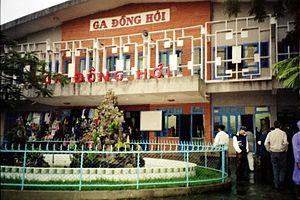
La gare de Đồng Hới est à une gare ferroviaire vietnamienne située dans la ville de Đồng Hới, province de Quảng Bình. Elle est à 4 km du centre ville, et 6 km au sud de l'aéroport de Đồng Hới, ainsi qu'à 50 km au sud du parc national de Phong Nha-Kẻ Bàng.